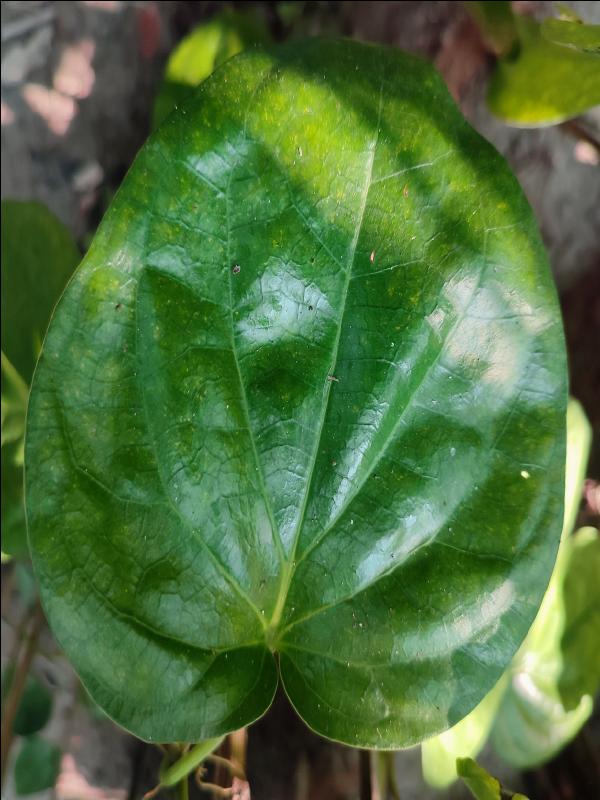
Label: Healthy_Leaf